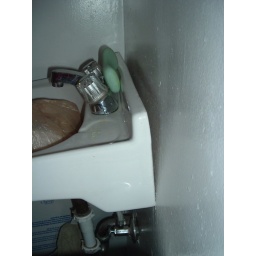
Guest bathroom sink hanging by plumbing